S. Truett Cathy

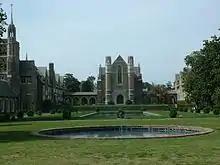
Summer camp for girls at Berry College

Cathy began the Chick-fil-A restaurant chain in the Atlanta suburb of Hapeville in 1946 with a restaurant called the Dwarf Grill, named for its size. It was there that he, with his brother and business partner Ben, created the chicken sandwich that later became the signature menu item for Chick-fil-A. From 1964 to 1967, the sandwich was licensed to over fifty eateries, including Waffle House and the concession stands of the new Houston Astrodome. The Chick-Fil-A sandwich was withdrawn from sale at other restaurants when the first standalone location opened in 1967, in the food court of the Greenbriar Mall in Atlanta.